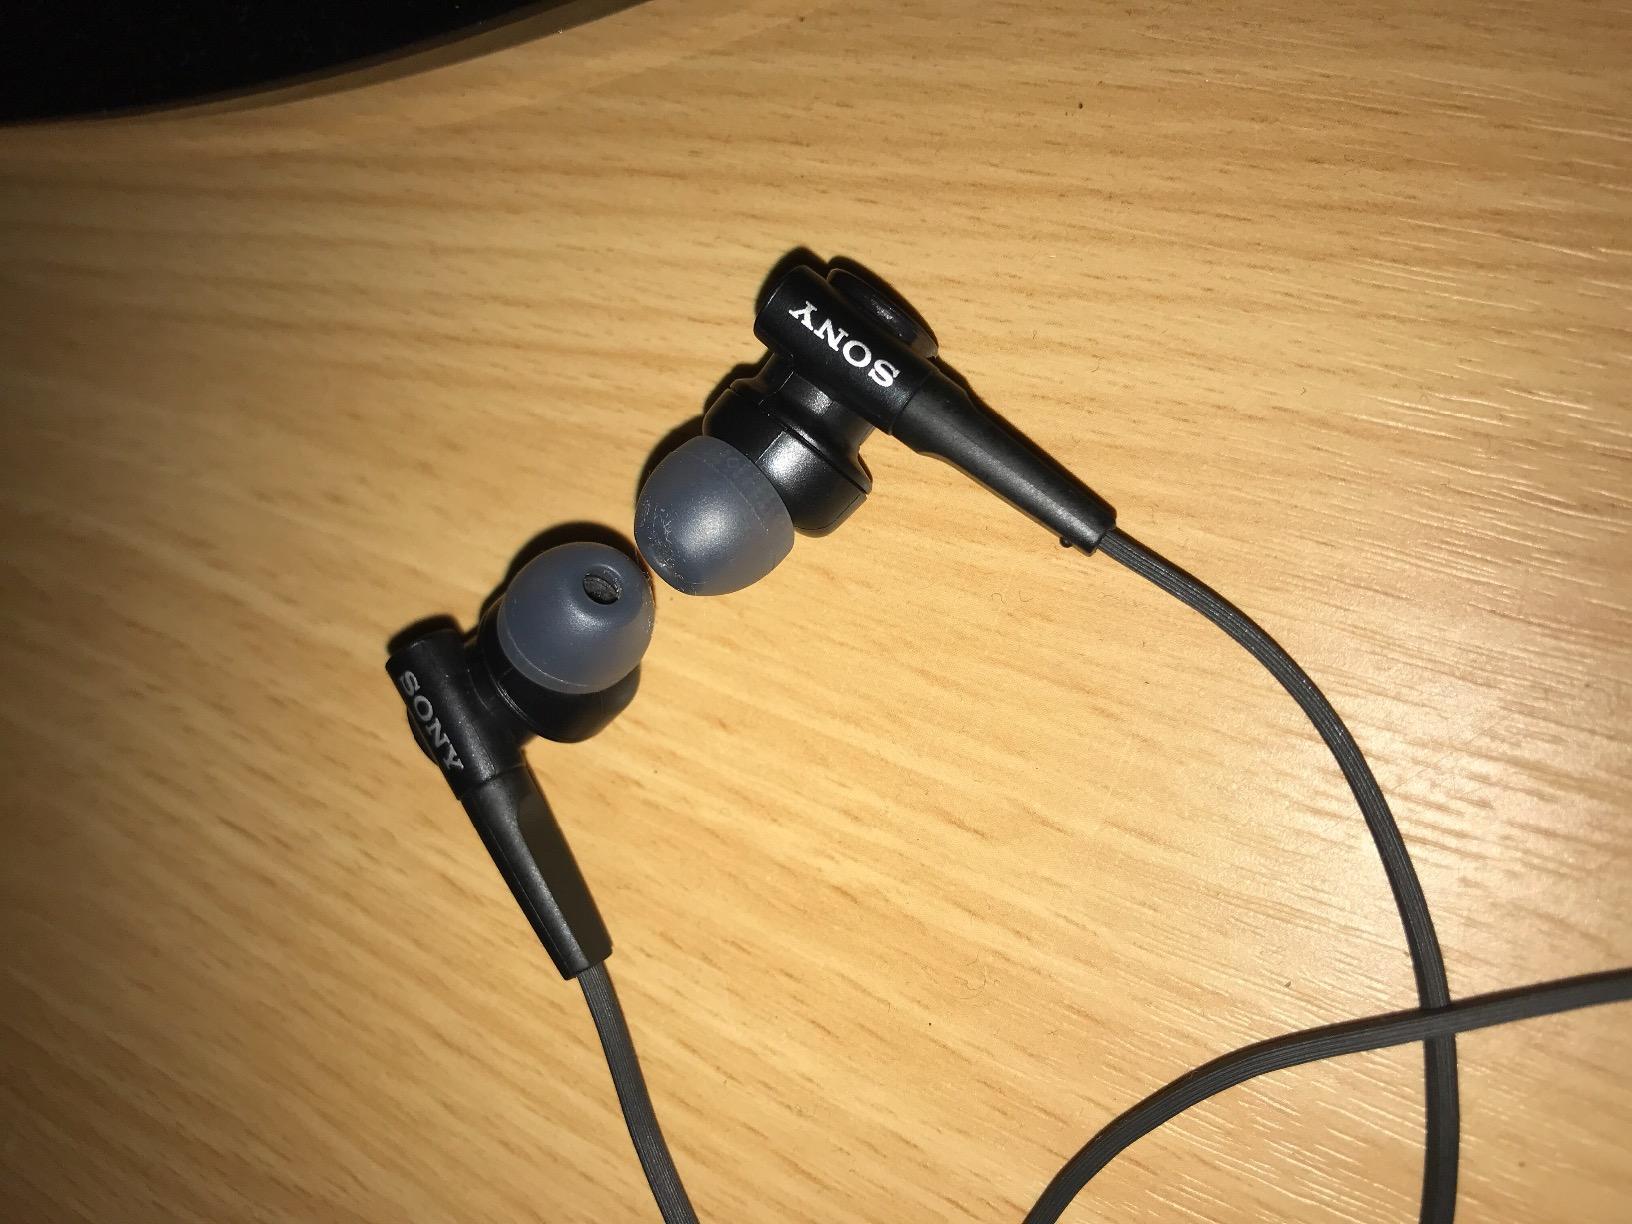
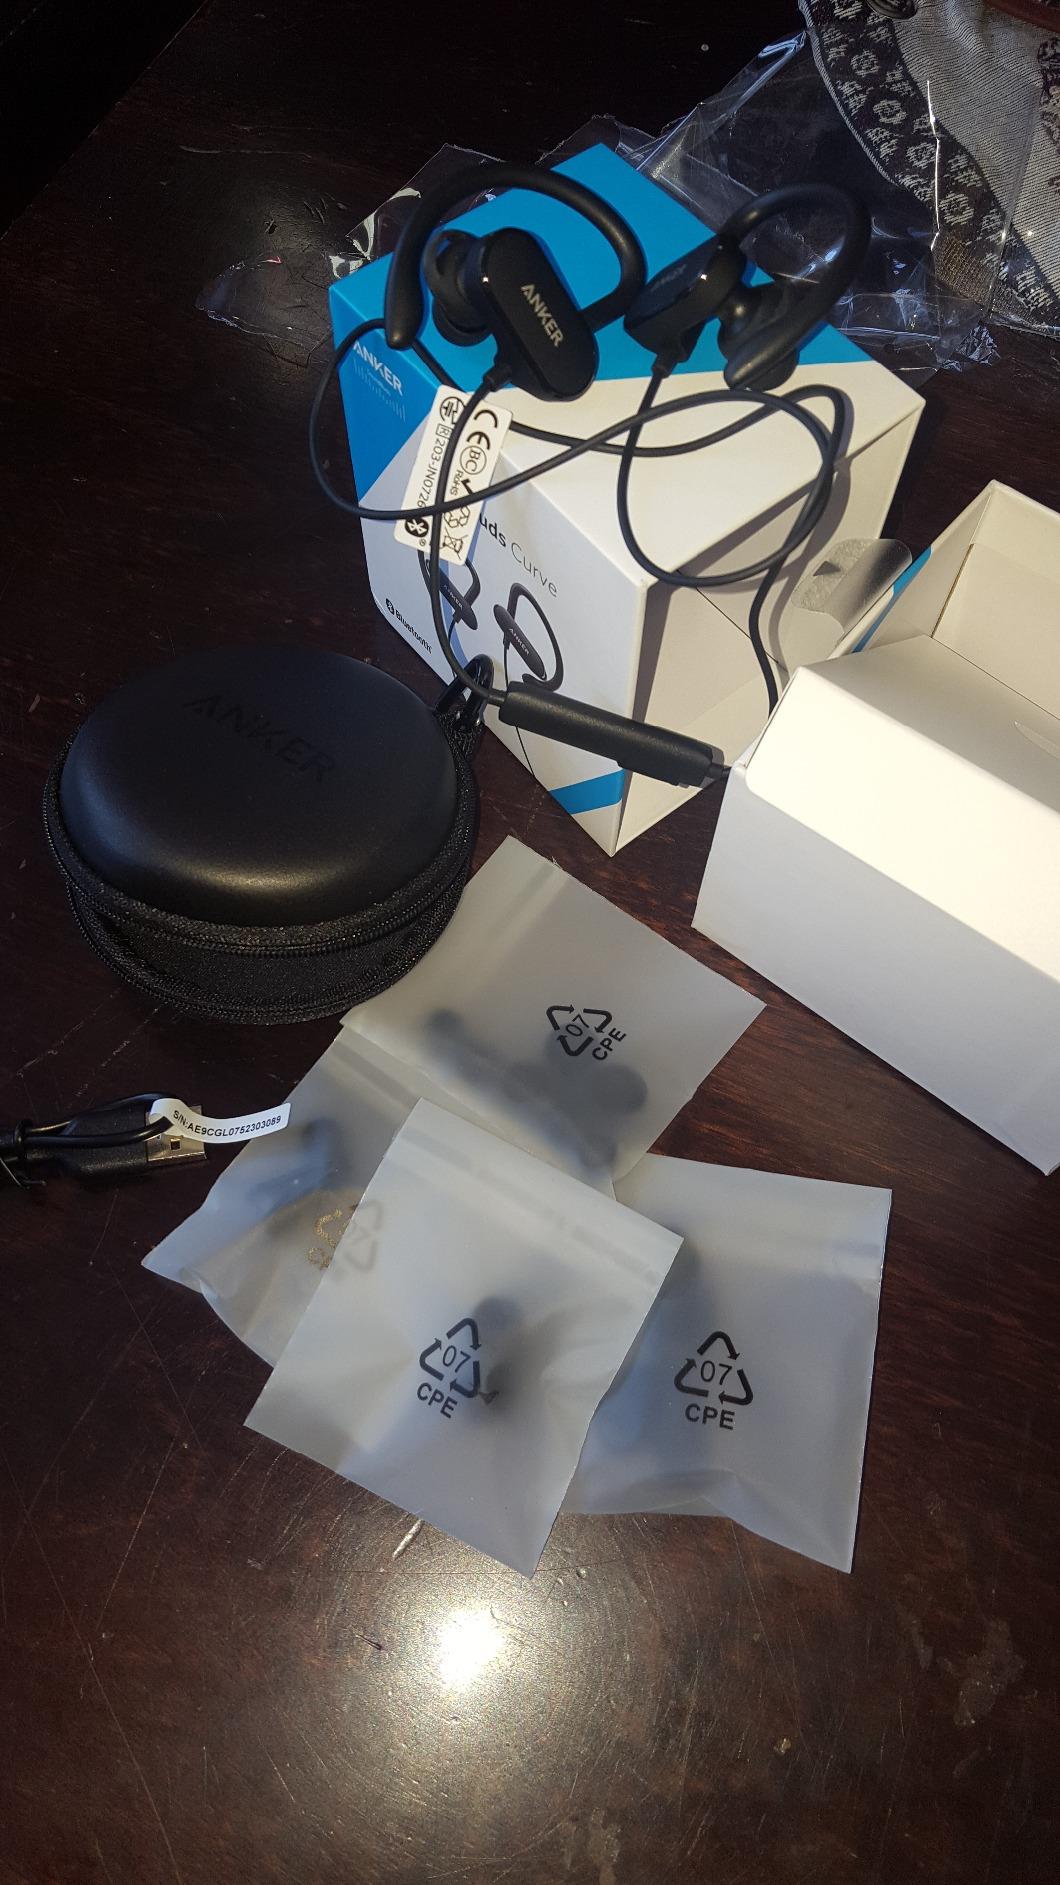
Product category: headphones
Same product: no